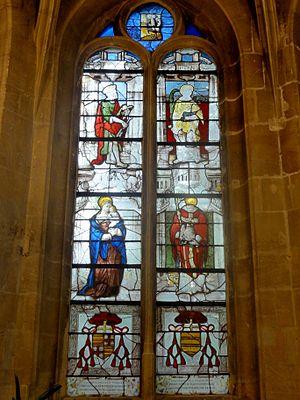
Verrière n° 1.
L'église Saint-Firmin est une église catholique paroissiale située à Vineuil-Saint-Firmin, dans le département de l'Oise, en France. Elle succède à un édifice médiéval, qui a été entièrement remplacé par l'église actuelle, édifiée dans une unique campagne de travaux entre 1540 et 1543 grâce au mécénat du connétable Anne de Montmorency. Ses dimensions sont modestes, et son architecture gothique flamboyante est très simple et sans ambition, mais les formes et proportions sont harmonieuses, et l'homogénéité de l'ensemble est remarquable. L'on note seulement que les réseaux des fenêtres sont d'une grande diversité : sur quinze fenêtres, pas plus que trois affichent un même dessin. Ce sont surtout les cinq verrières historiées de la Renaissance qui font la réputation de l'église Saint-Firmin. Elles sont regroupées dans le chœur, et ont en partie été réalisées par des grands maîtres de l'époque. Une restauration sous la direction d'Auguste Steinheil en 1881-1882 les a sauvées pour la postérité. L'église a été inscrite au titre des monuments historiques par arrêté du 13 février 1970, et bénéficié d'une restauration à la même époque.